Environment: real
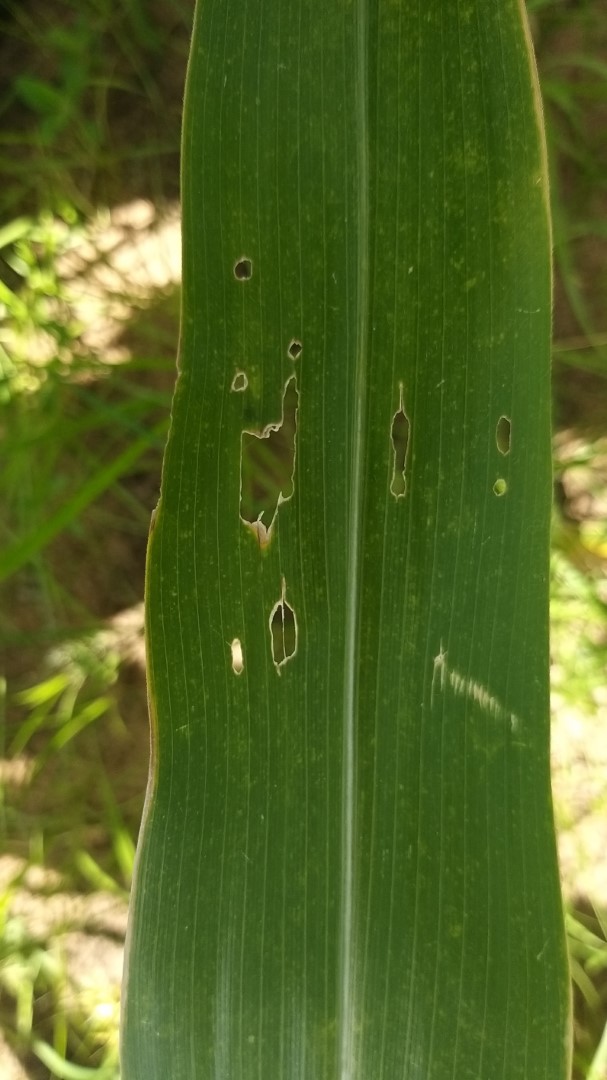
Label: fall_armyworm